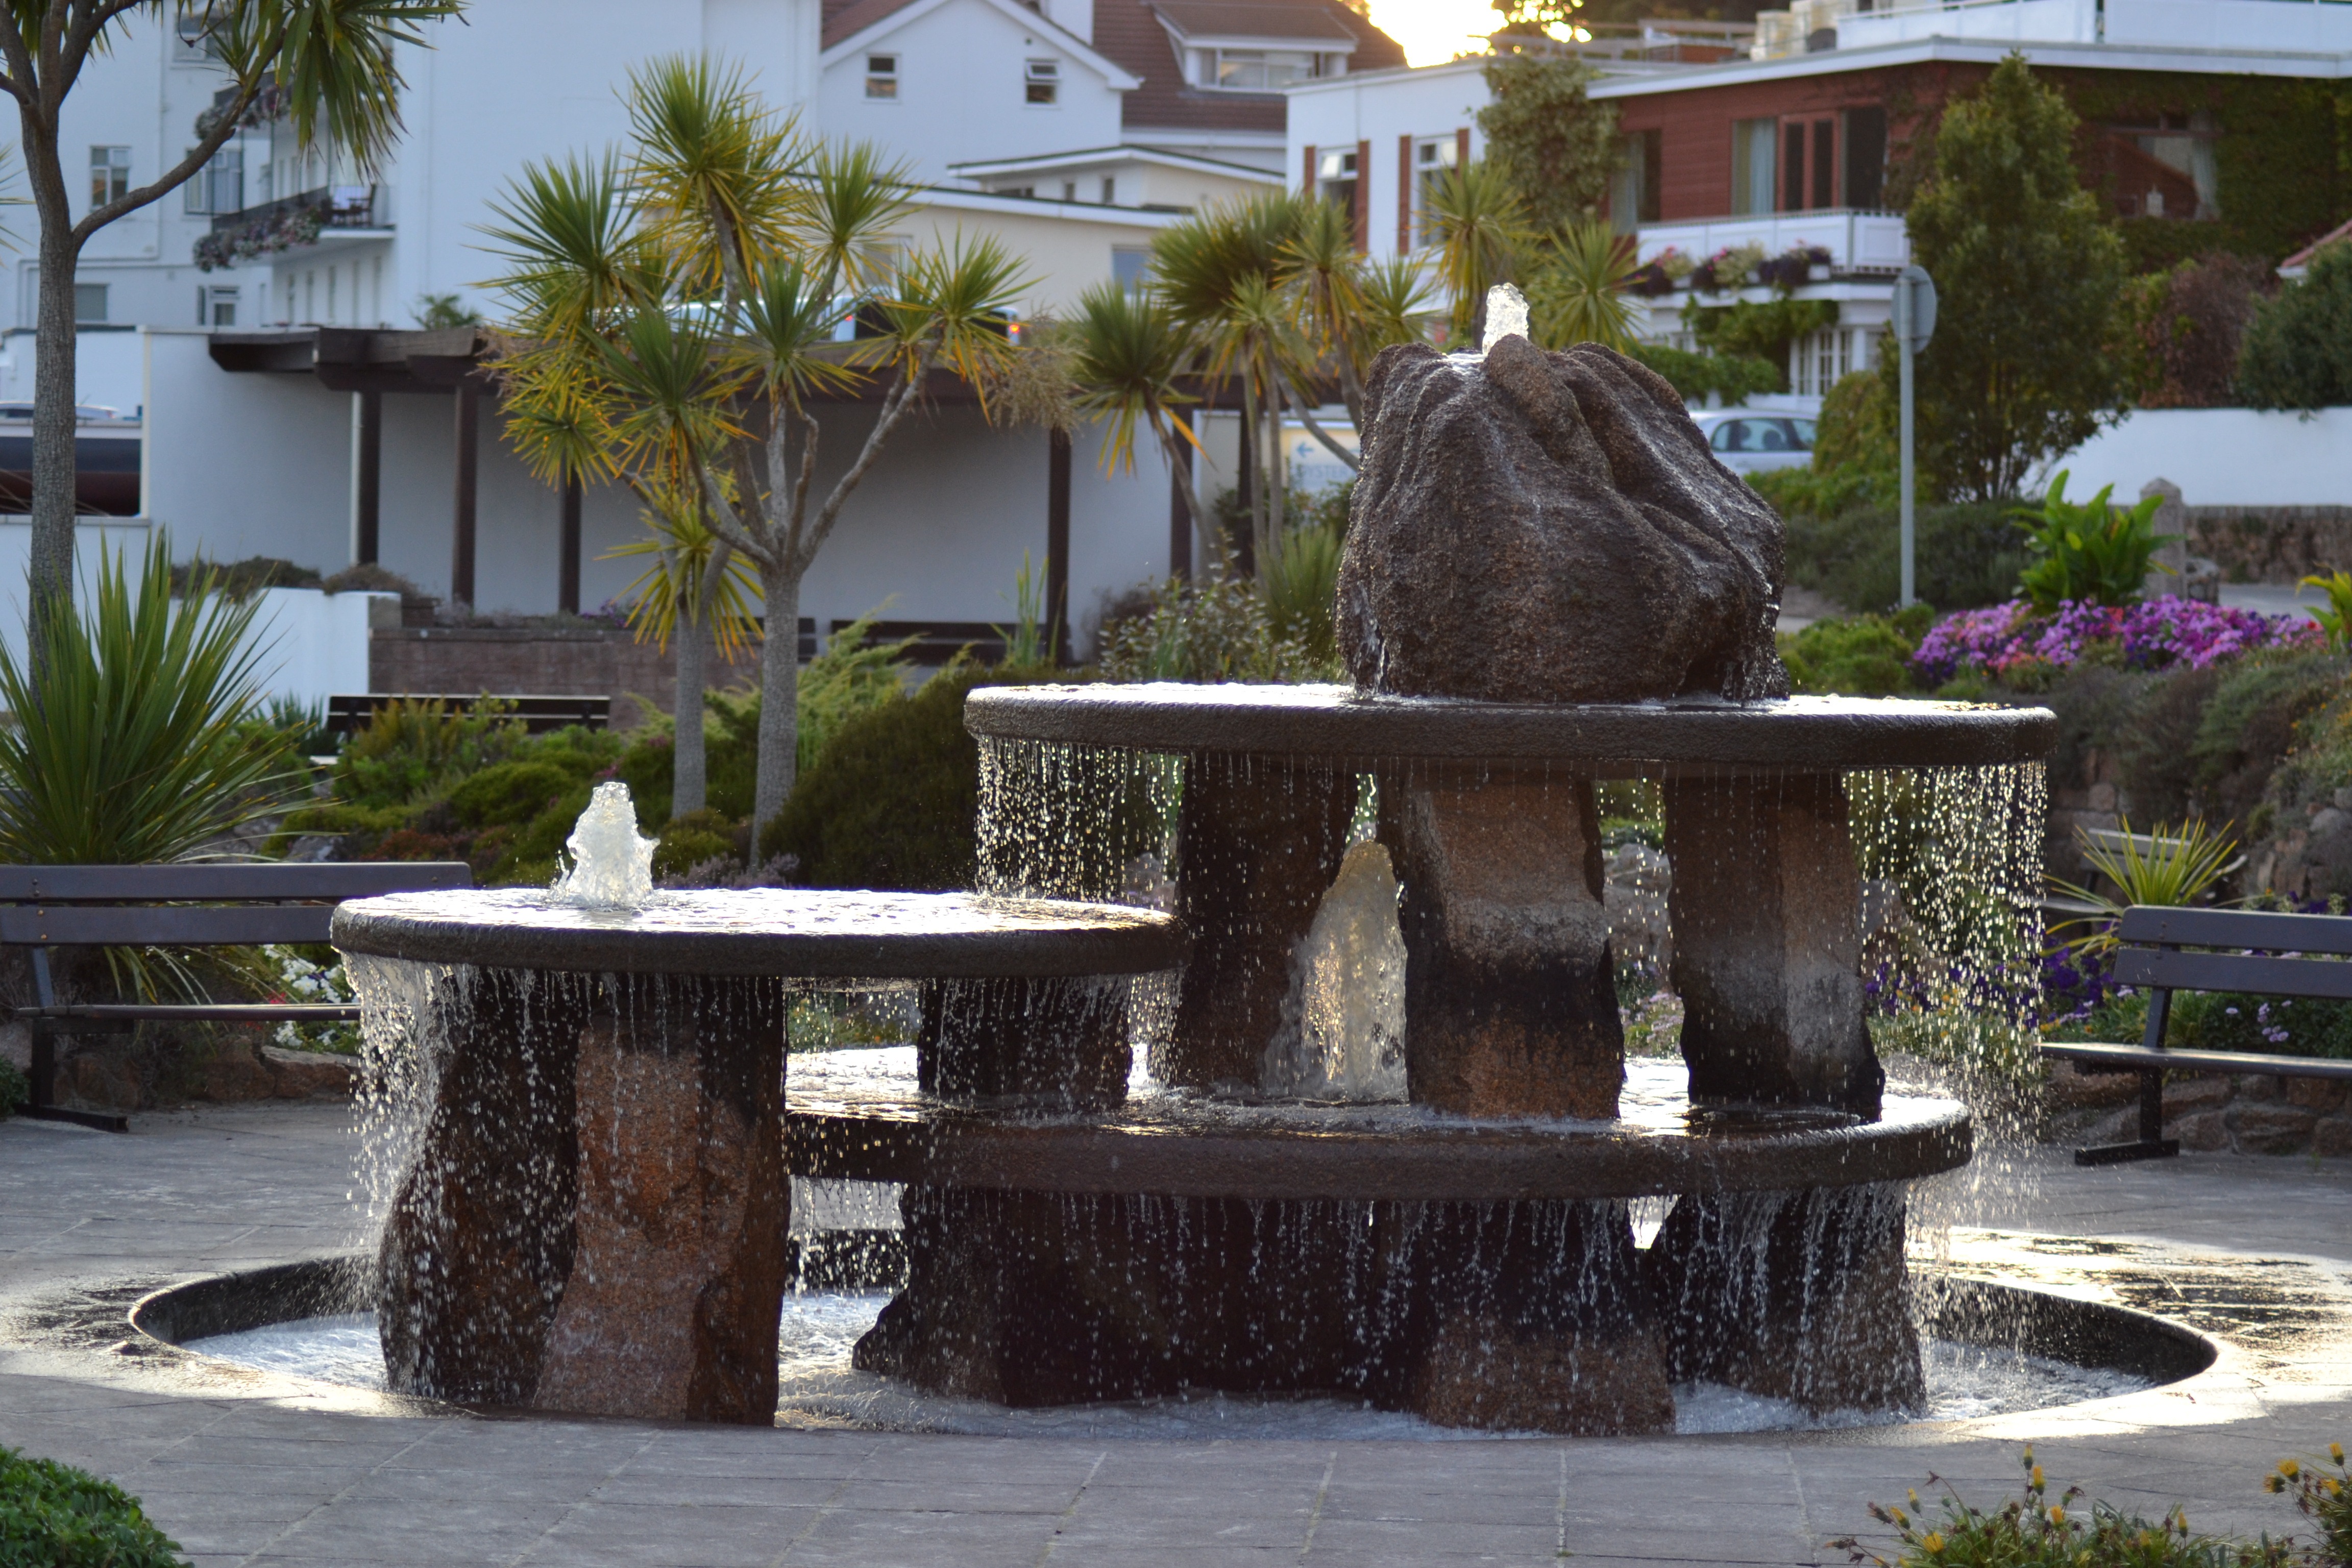
tree, flower, stone, garden, sculpture, courtyard, fountain, water feature, jersey, channel islands, brelards bay, fountain garden